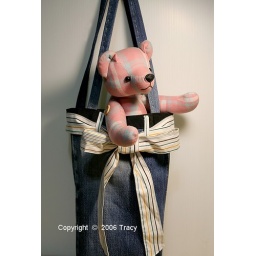
barbie bear in handmade denim bag